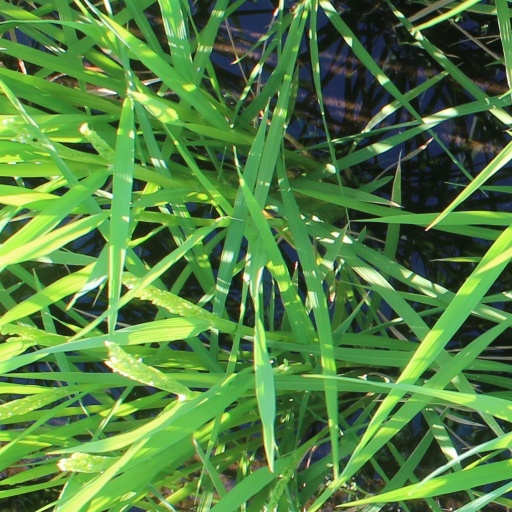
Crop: rice